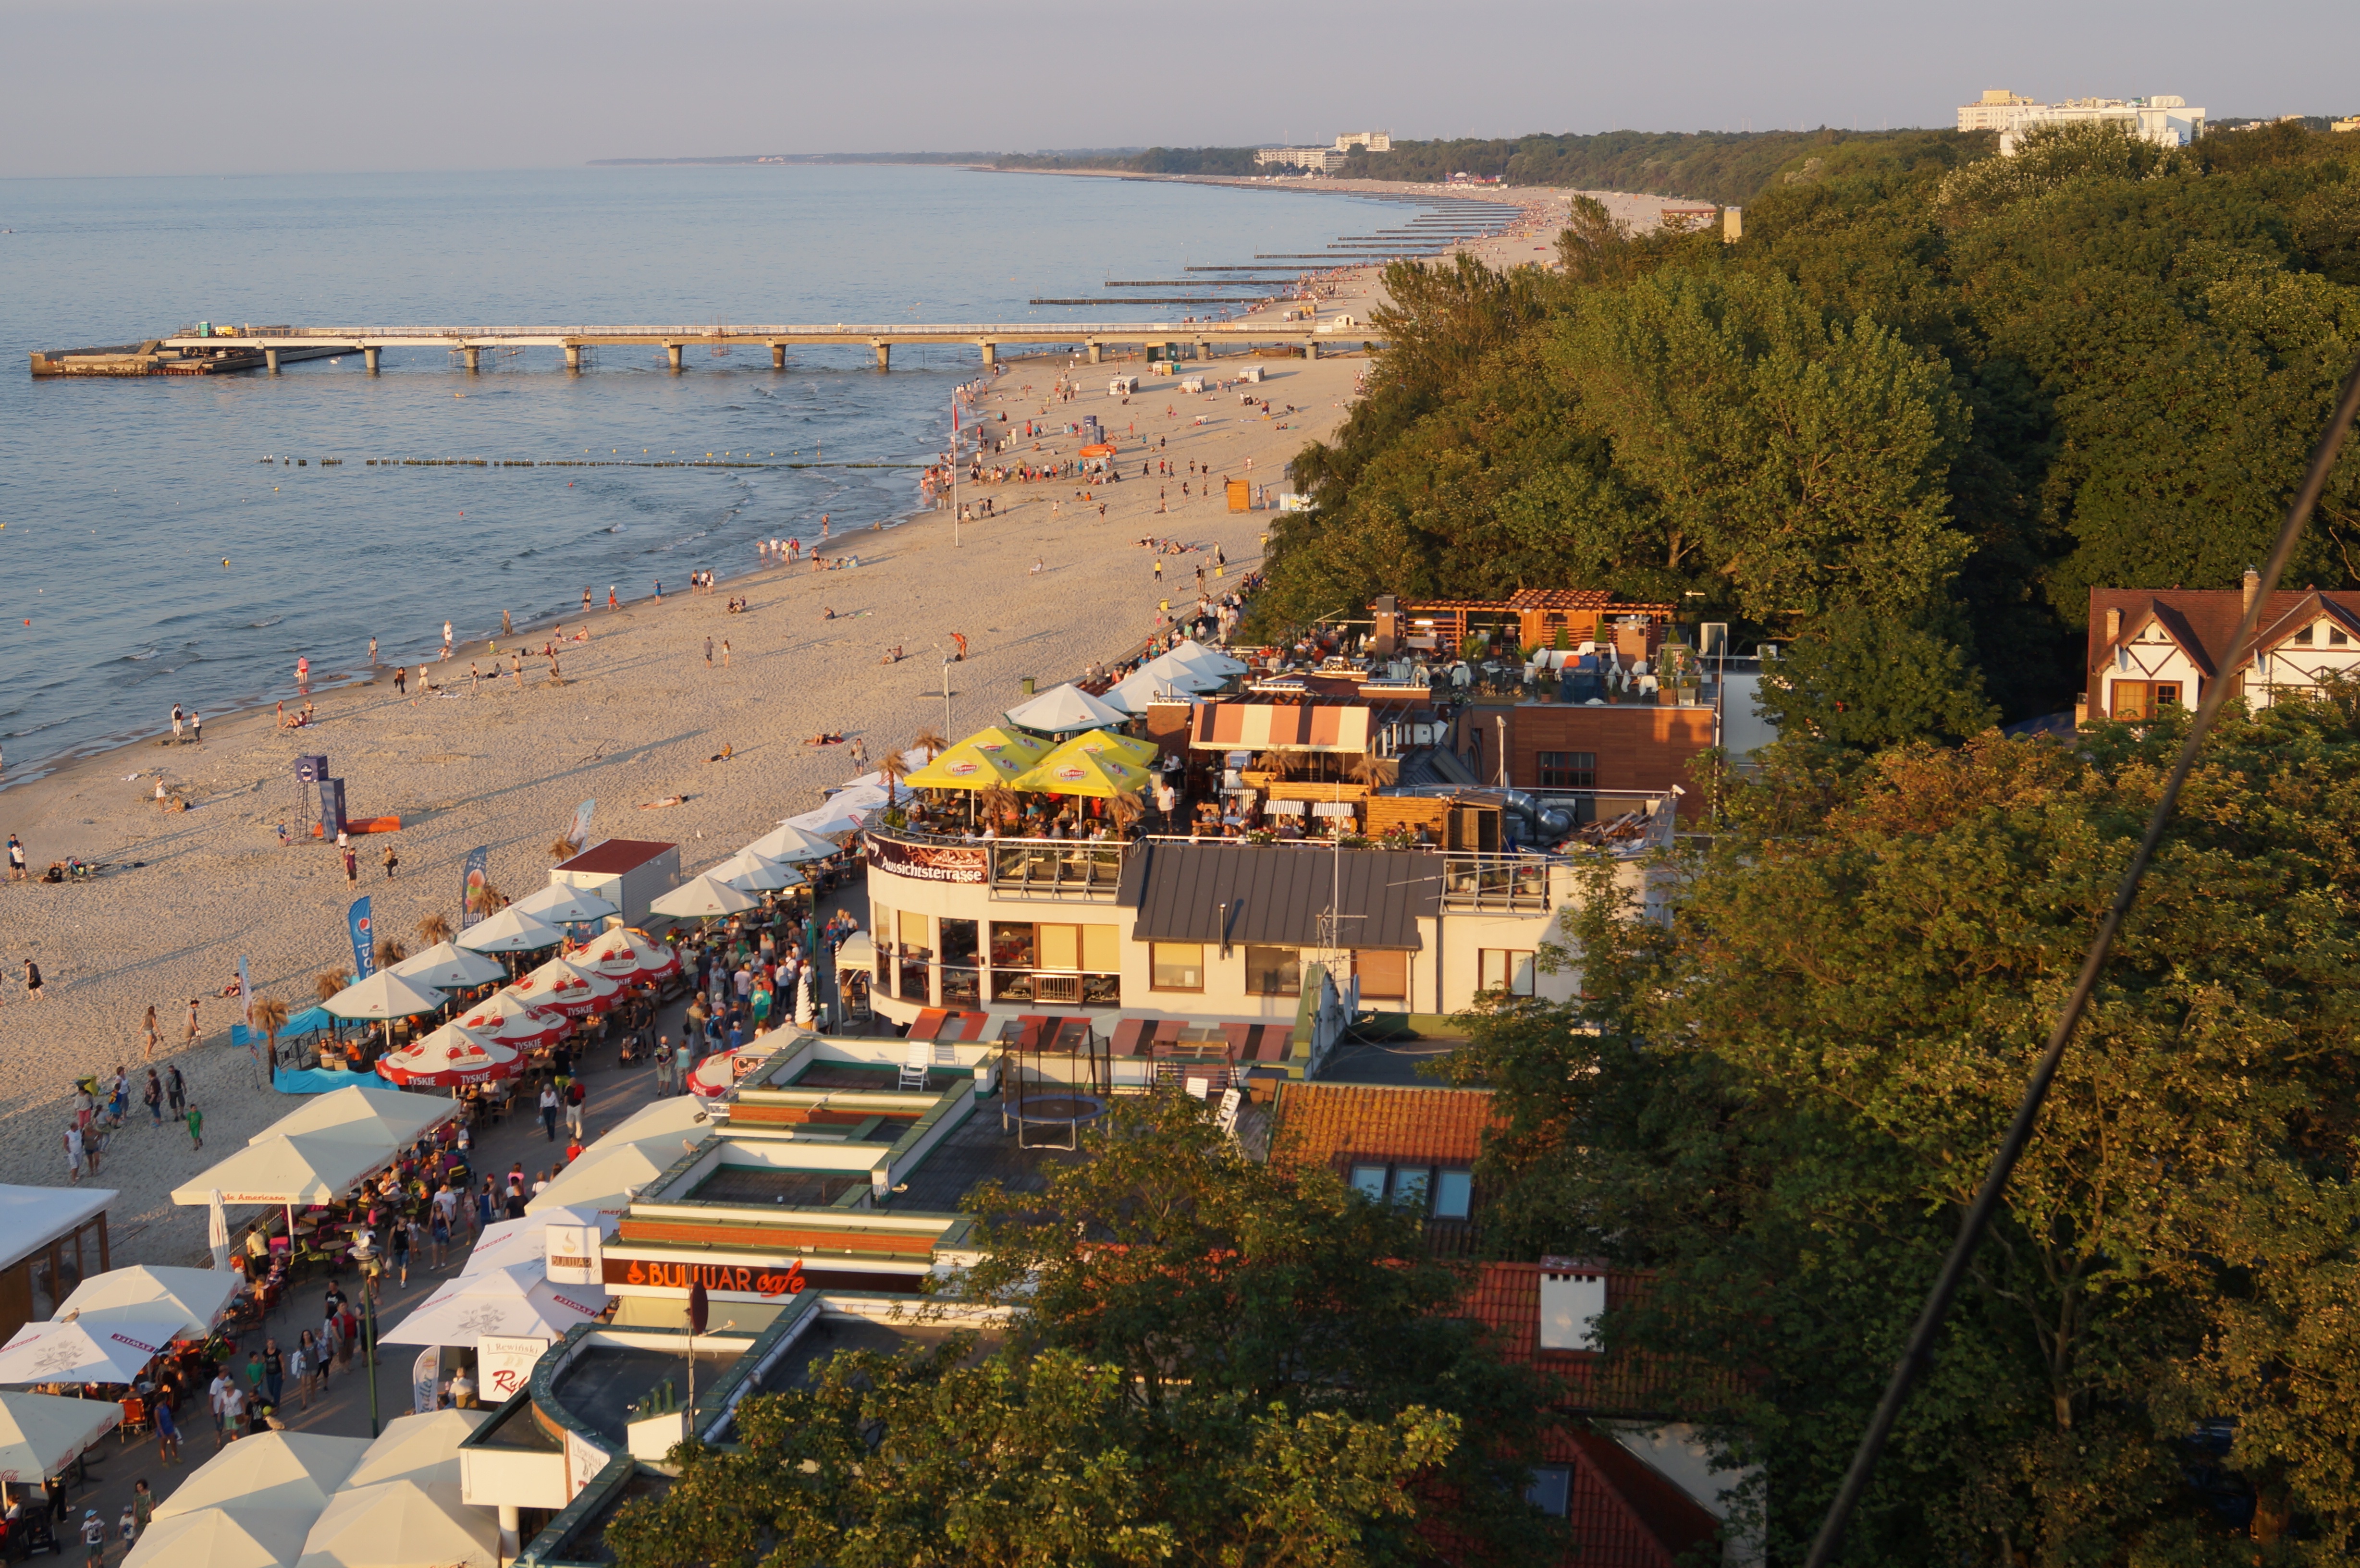
beach, sea, coast, town, vacation, bay, tourism, poland, baltic sea, ko obrzeg